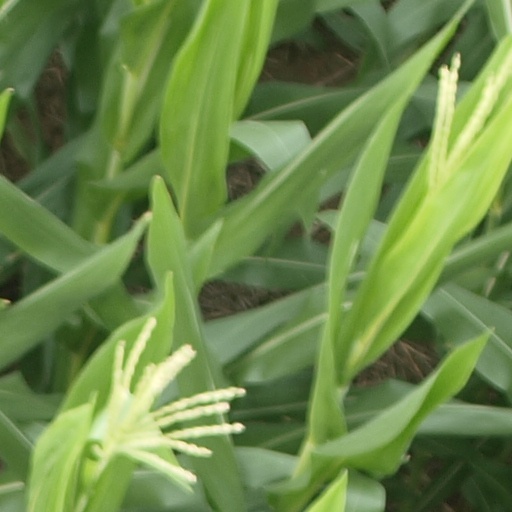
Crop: maize; corn